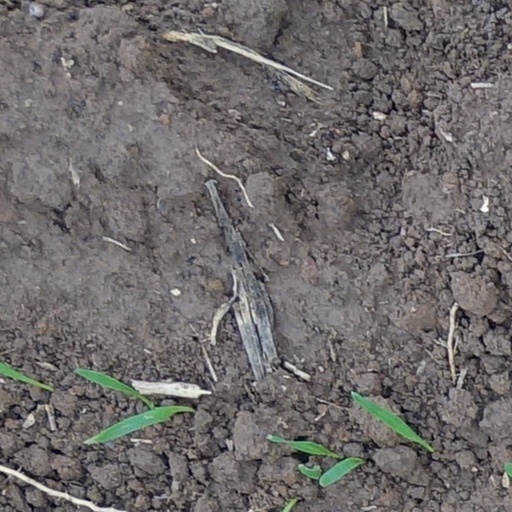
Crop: wheat